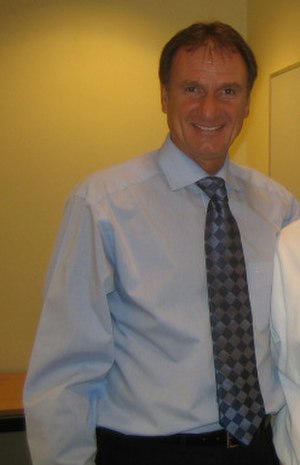
Phil Thompson
"Philip Bernard ""Phil"" Thompson er en tidligere engelsk fodboldspiller, der spillede som midterforsvarer. Han var på klubplan primært tilknyttet Liverpool F.C., hvor han på sine 13 sæsoner i klubben var med til at vinde adskillige engelske mesterskaber og Europa Cup-titler. Han spillede desuden to sæsoner for Sheffield United.